KilA-N domain

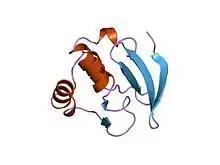
mbp1 from saccharomyces cerevisiae

In molecular biology, the KilA-N domain is a conserved DNA-binding domain found at the N-terminus of the poxvirus D6R/NIR proteins. It is also found in a wide range of proteins of large bacterial and eukaryotic DNA viruses. Putative proteins with homology to the KilA-N domain have also been identified in Maverick transposable elements of the parabasalid protozoa "Trichomonas vaginalis". The KilA-N domain has been suggested to be homologous to the fungal DNA-binding APSES domain. In all proteins shown to contain the KilA-N domain, it occurs at the extreme amino terminus accompanied by a wide range of distinct carboxy-terminal domains. These carboxy-terminal modules may be enzymes, such as the nuclease domains, or might mediate additional, specific interactions with nucleic acids or proteins, like the RING or CCCH fingers in the poxviruses. The KilA-N domain is predicted to adopt an alpha-beta fold with four conserved strands and at least two conserved helices. Some proteins known to contain a KilA-N domain are listed below: